T1 (esports)

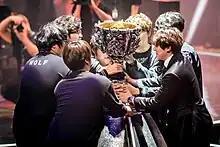
SK Telecom T1 celebrating after winning the 2015 World Championship.

At the 2015 World Championship, SKT won the title while losing only one game in the finals for a record of 15–1 over the course of the tournament.